Radamel Falcao

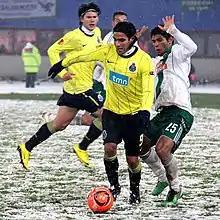
Falcao playing for FC Porto in 2010

On 15 July 2009, Primeira Liga team Porto signed Falcao on a four-year contract worth €3.93 million for 60% of his economic rights after Porto sold striker Lisandro López to Lyon for €24 million. In the transaction, Porto also sold Mario Bolatti for €1.5 million to a third party owner, Natland Financier B.V., in exchange for 35% of the economic rights of Falcao. A week before, Porto rivals Benfica came very close to signing Falcao after making a €4.7 million offer, but the reluctance of the club to pay an additional €700,000 requested by Falcao for awards and delayed salaries dictated the end of negotiations. He made his debut against Paços de Ferreira on the opening matchday and scored an important goal to earn the team a draw. He went on to score three goals in as many games, making him one of the few to score four goals in the first four matchdays of the Portuguese league.